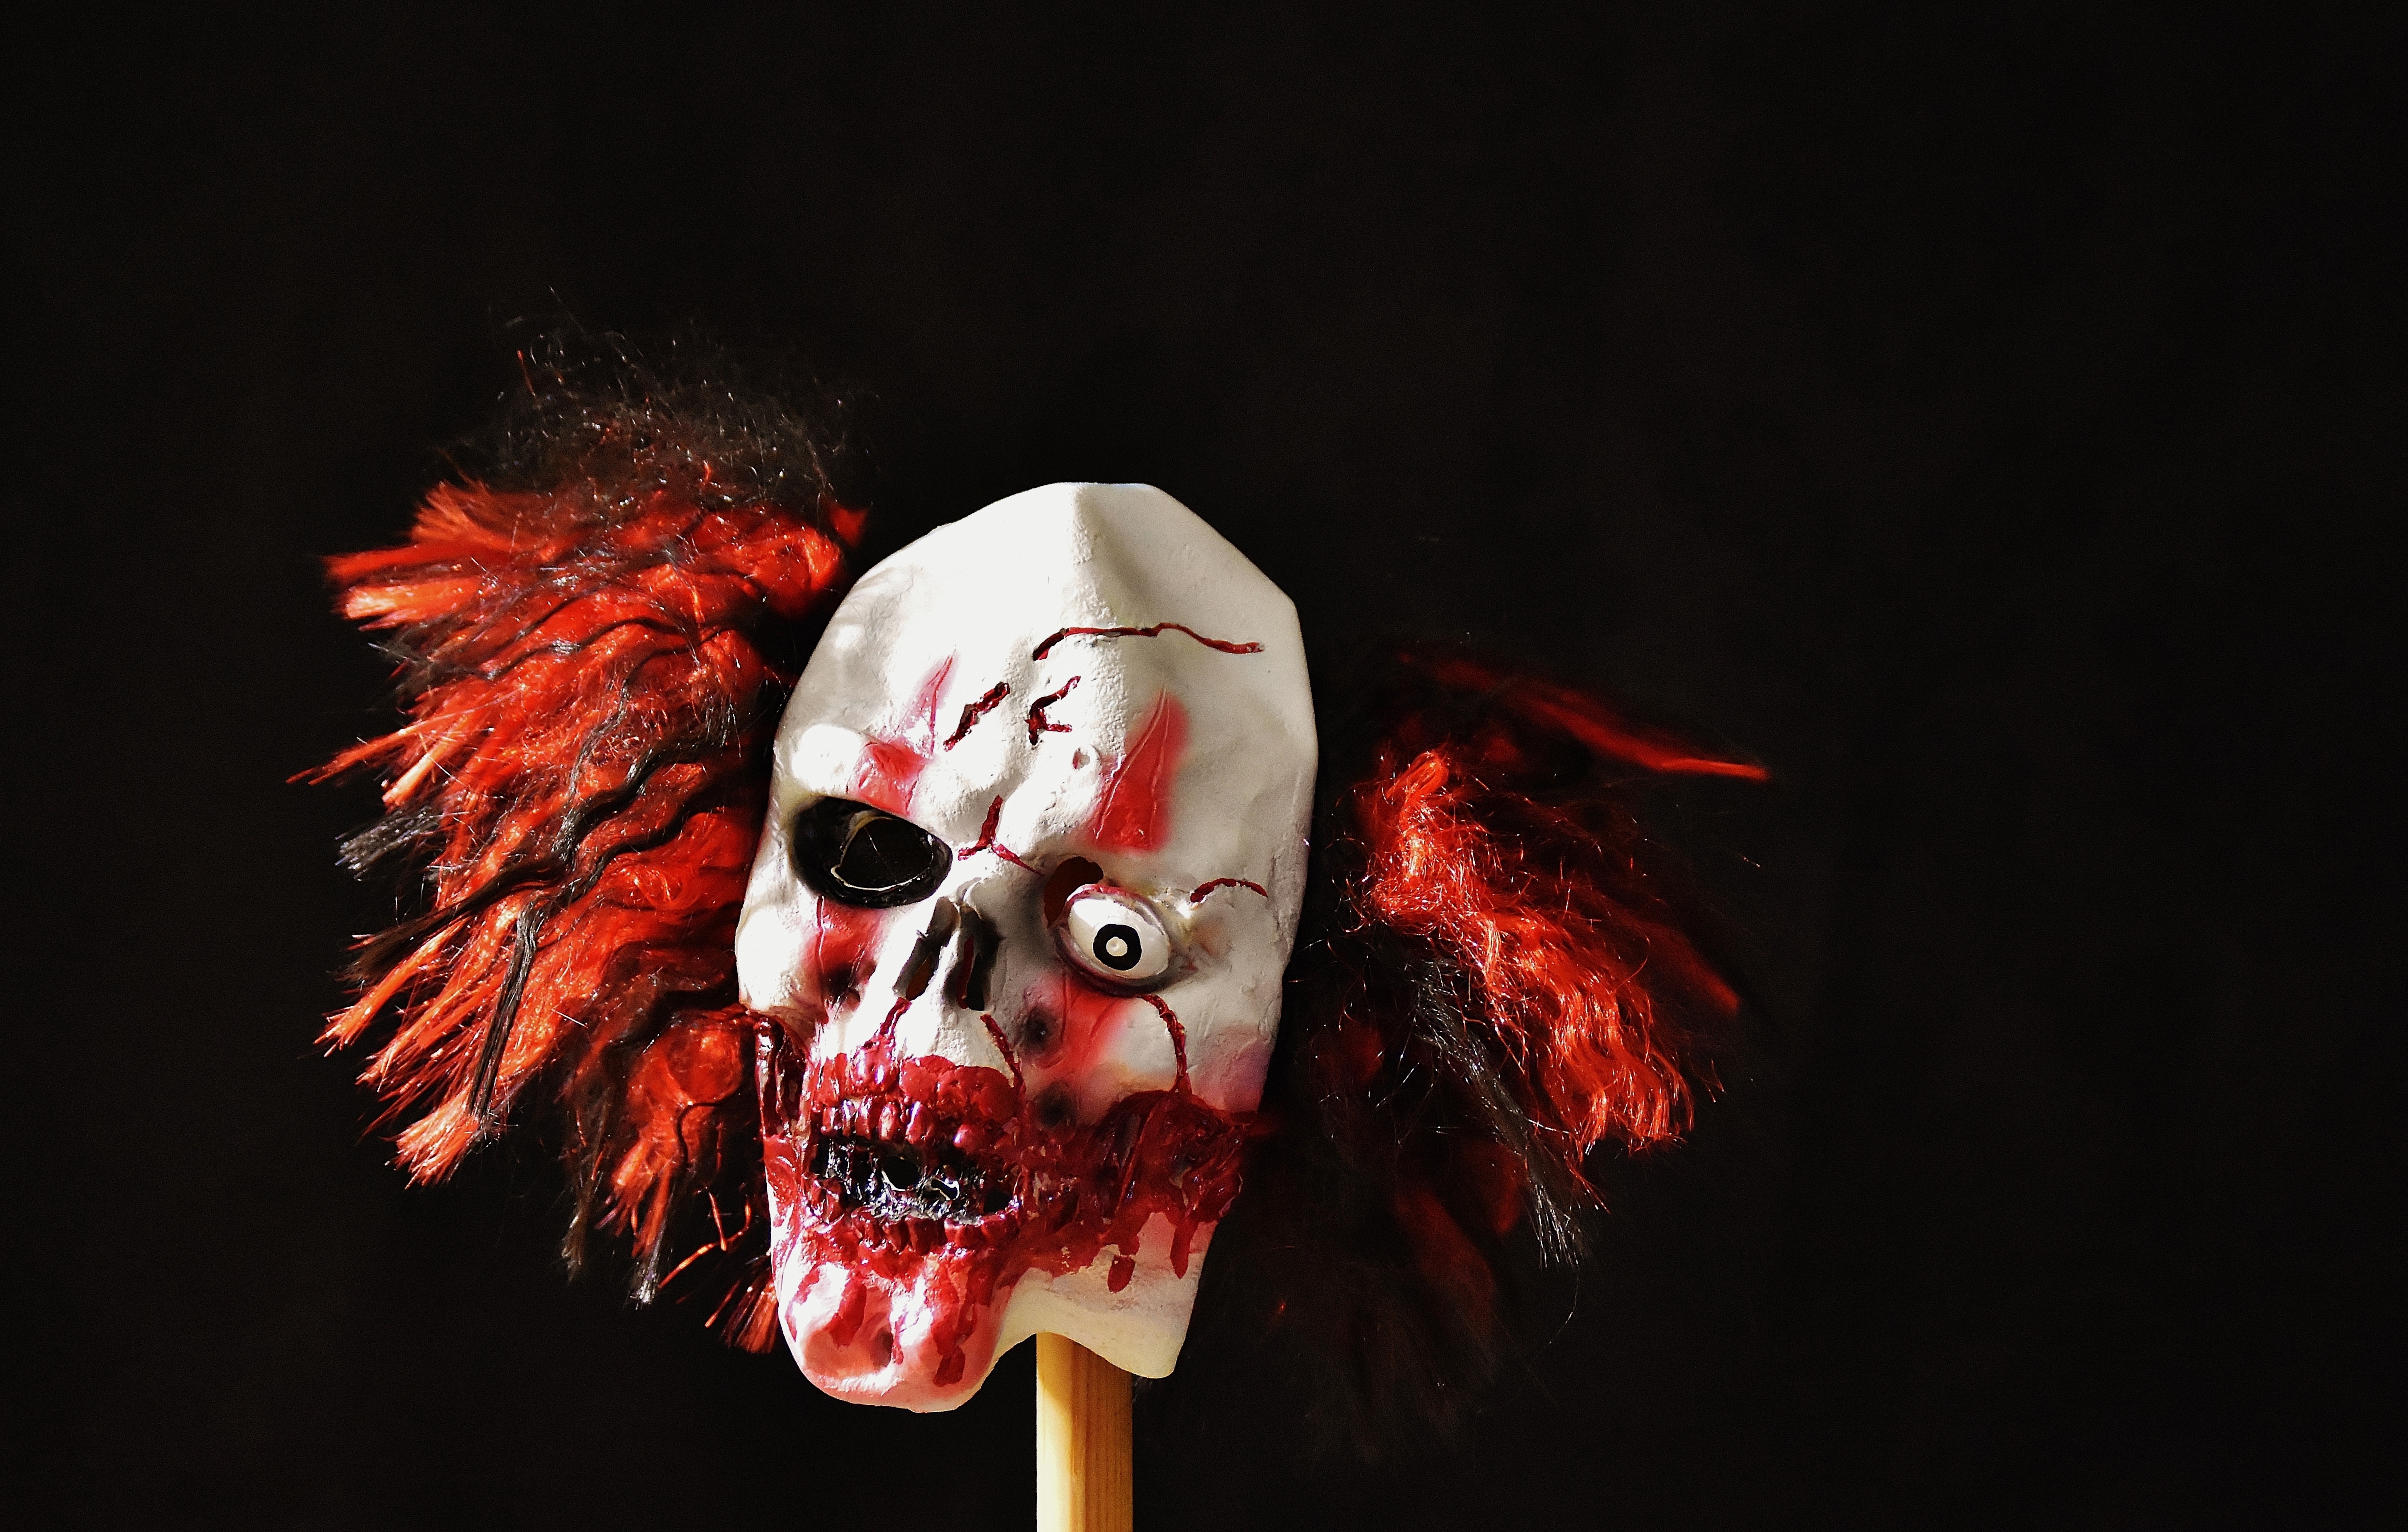
red, carnival, darkness, performance art, clown, mask, creepy, bloody, costume, entertainment, masque, horror clown, performing arts